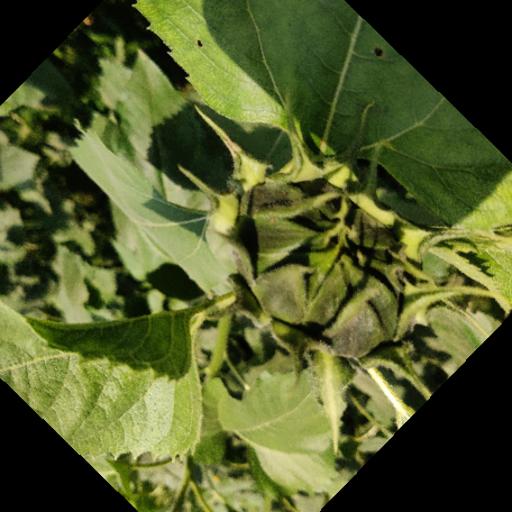
Label: Fresh_leaf